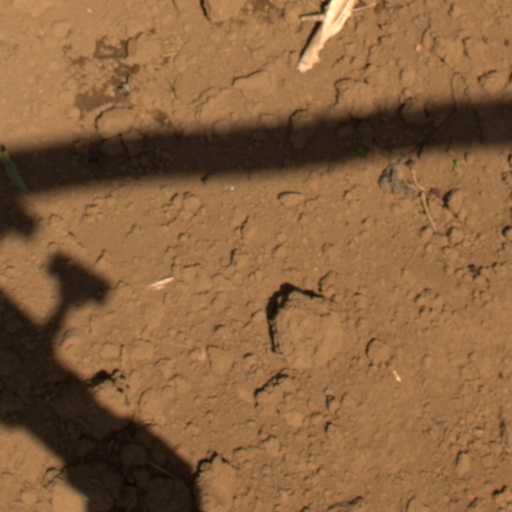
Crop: Jerusalem artichoke